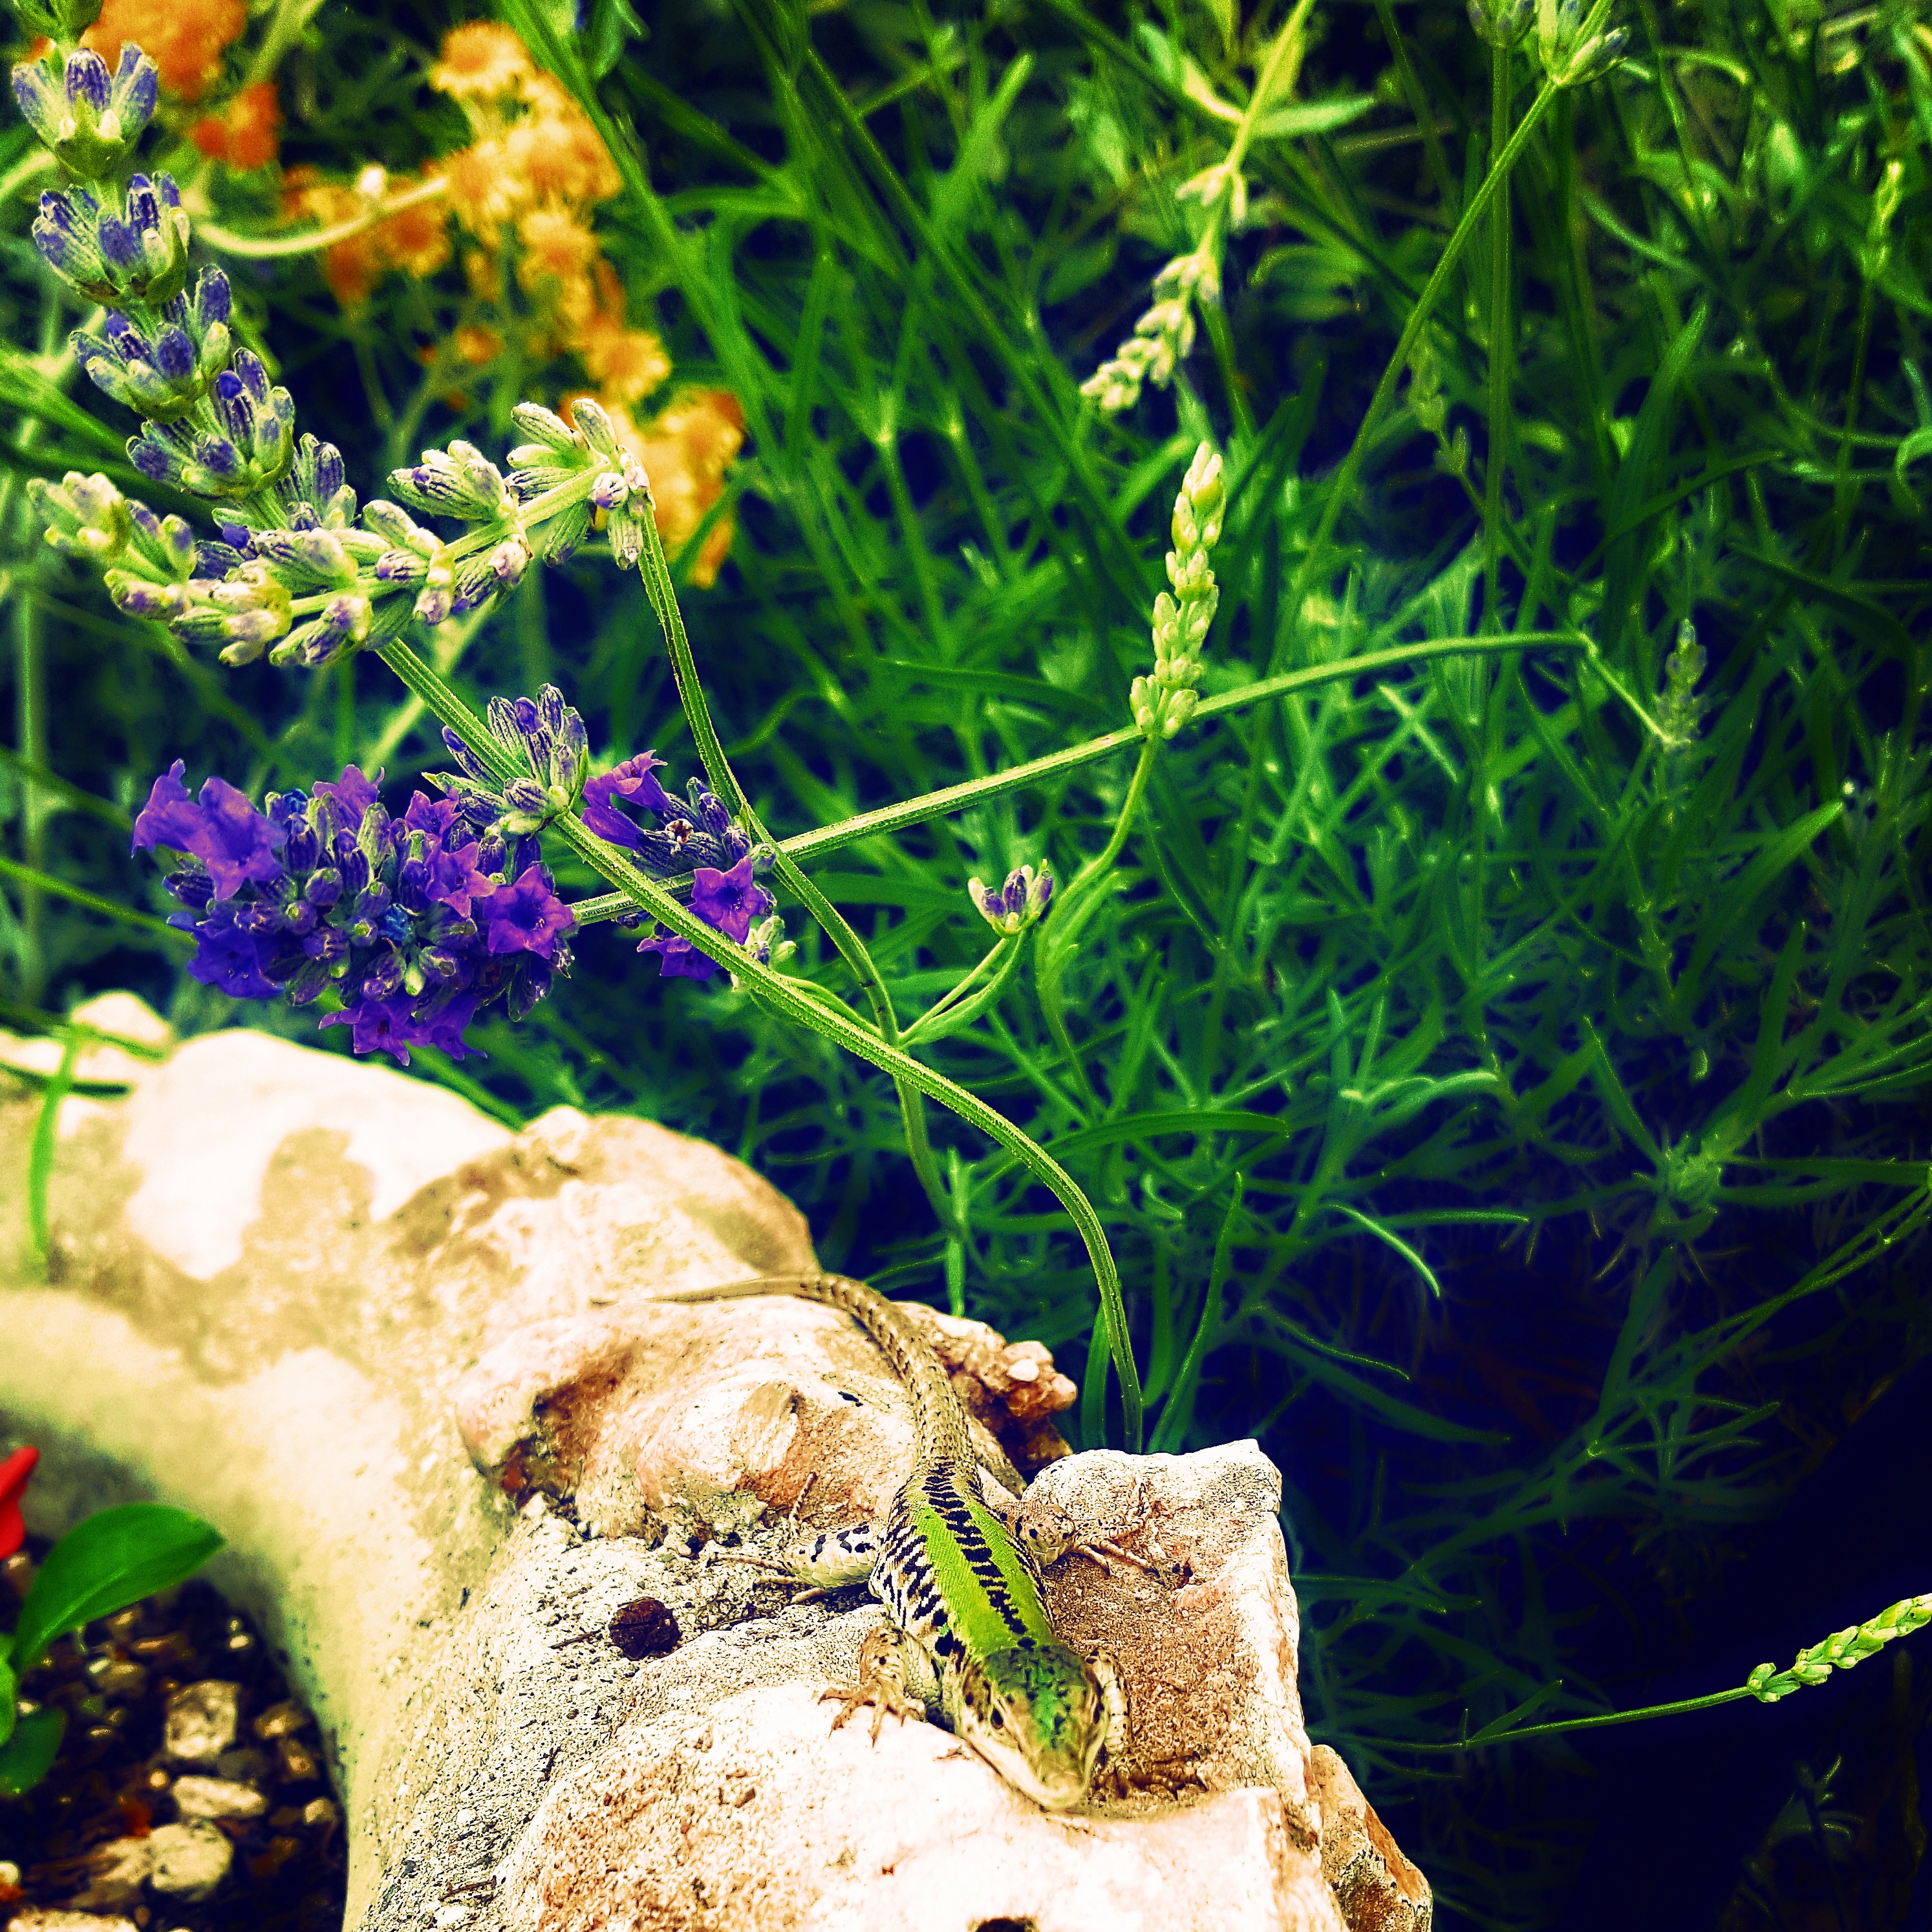
nature, grass, branch, plant, leaf, flower, flora, fauna, aquarium